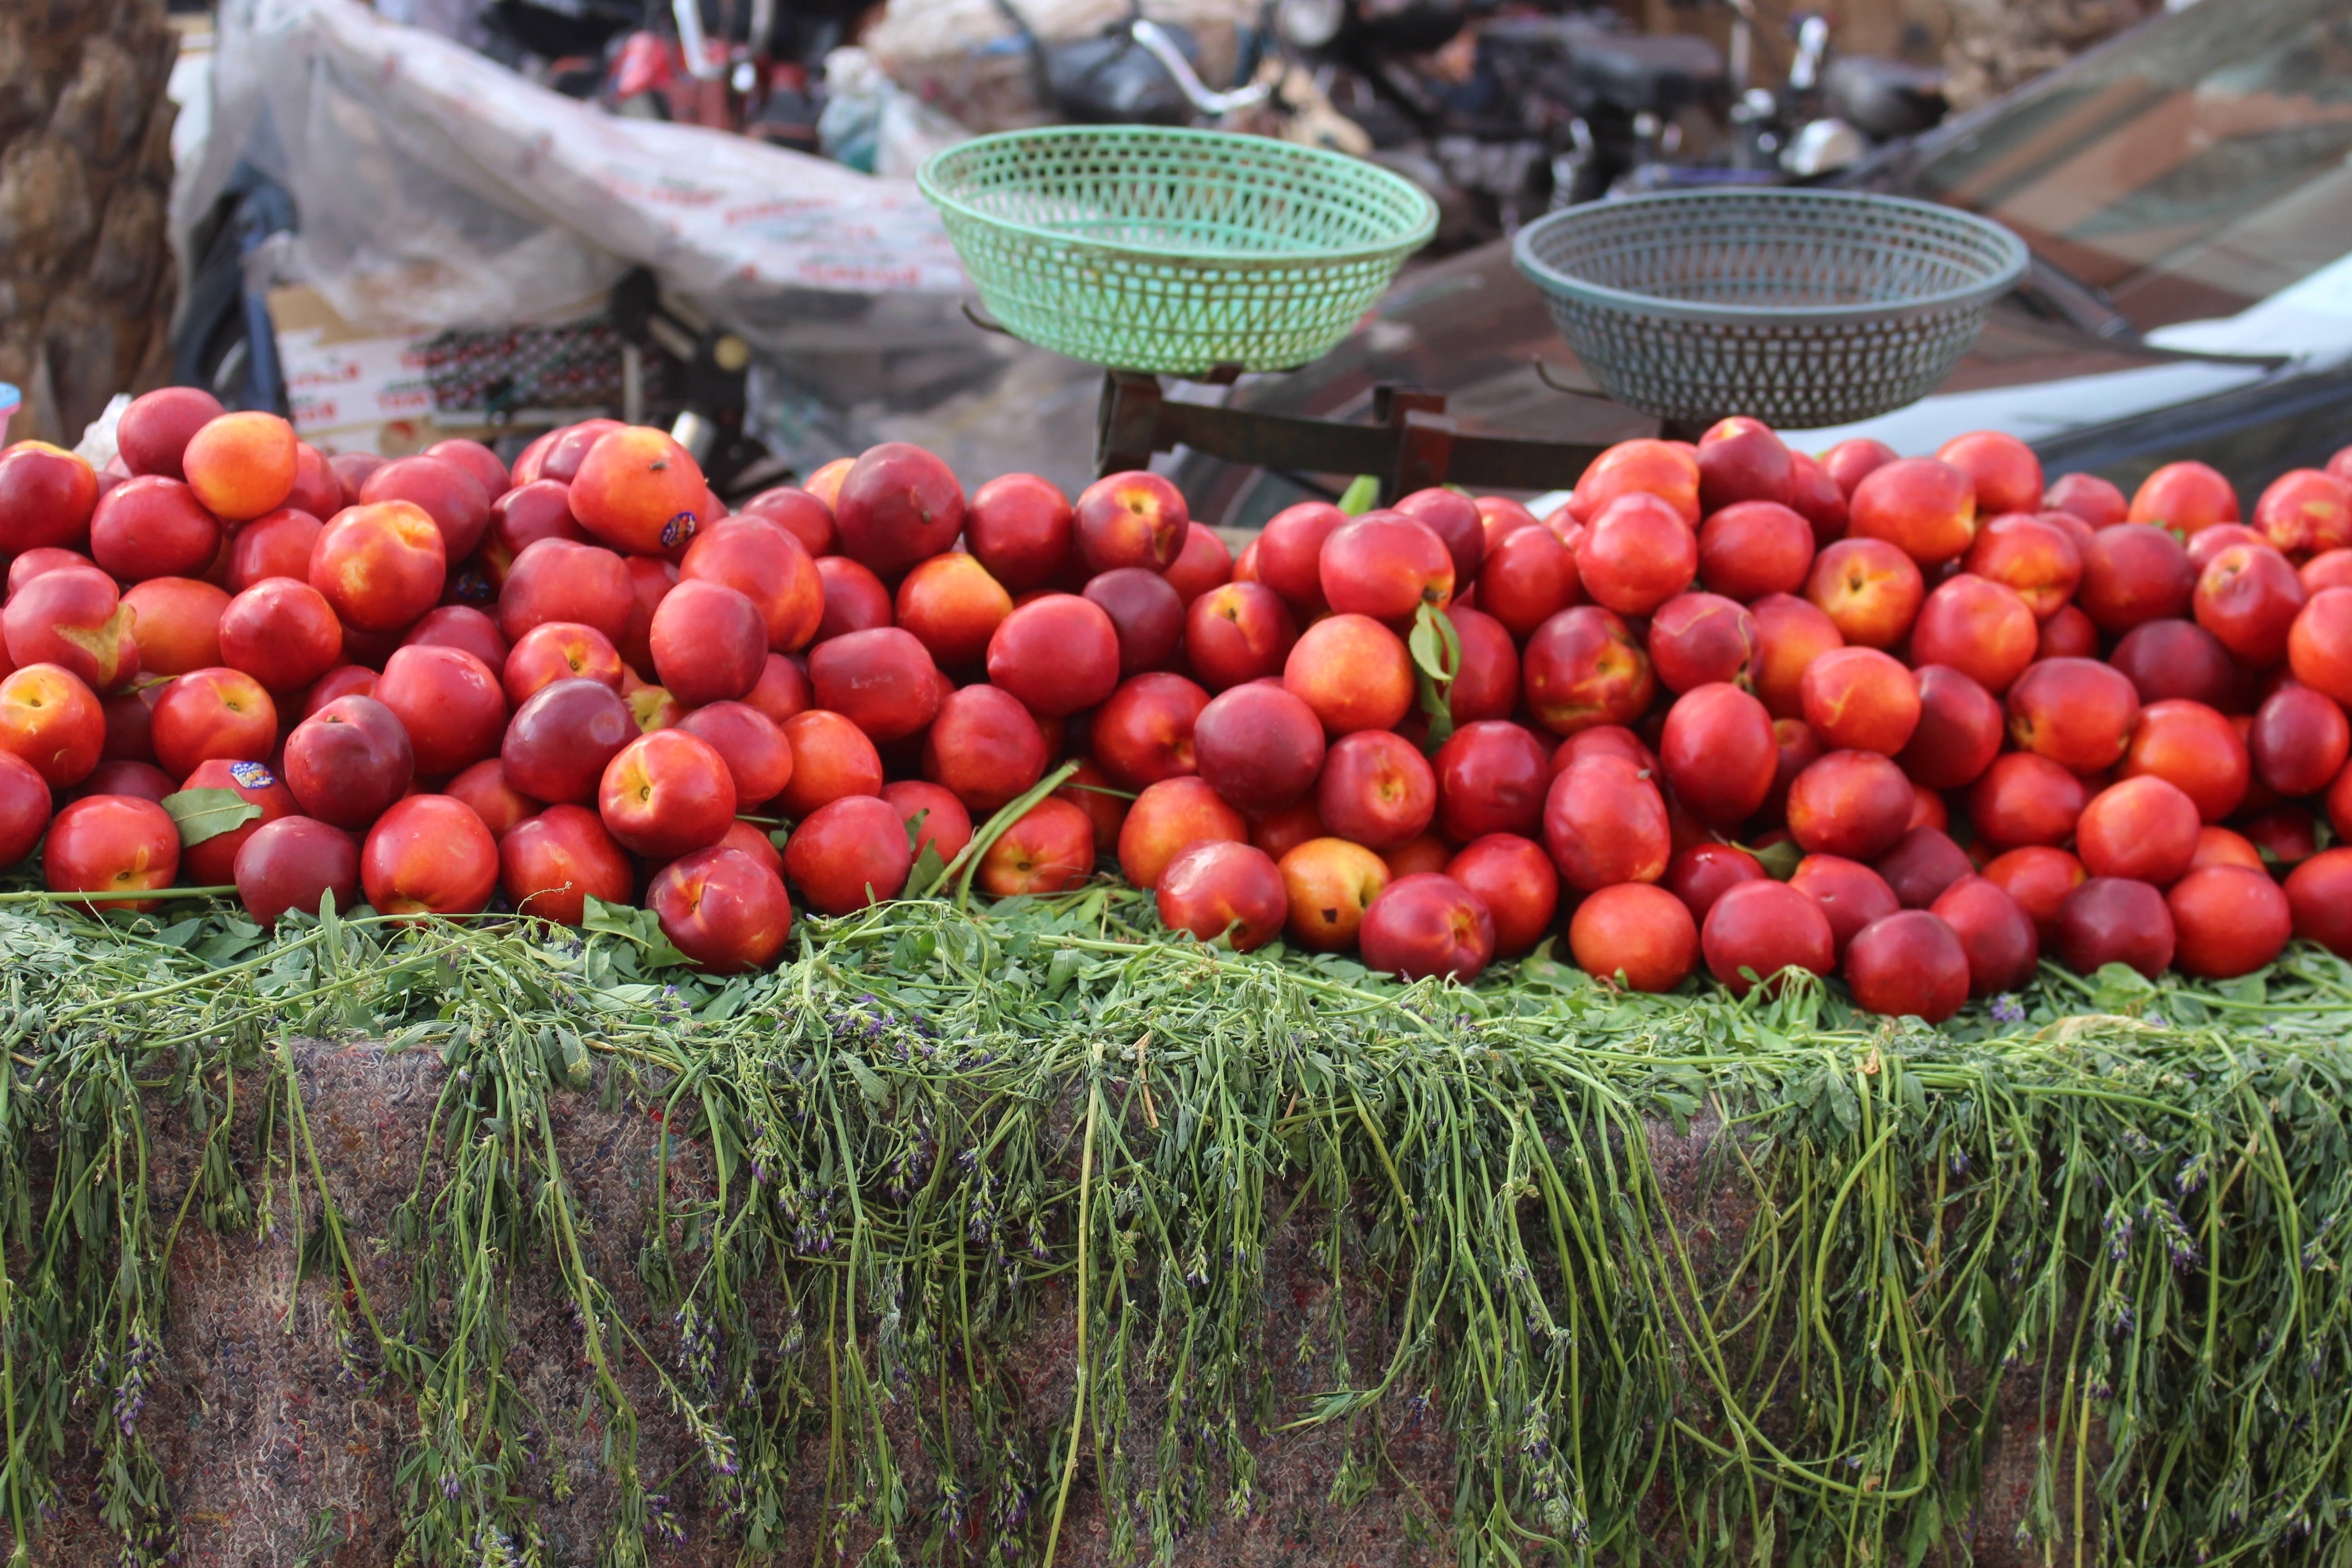
plant, fruit, food, produce, vegetable, flowering plant, land plant